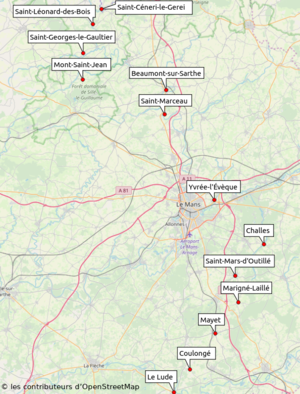
L'itinéraire en lui-même est soumis au droit d'auteur et ne peut donc être apposé sur un fond OSM.
Le sentier de grande randonnée 36 relie la Manche à la mer Méditerranée, sur plus de mille kilomètres de Ouistreham à Bourg-Madame.